SKU Amstetten

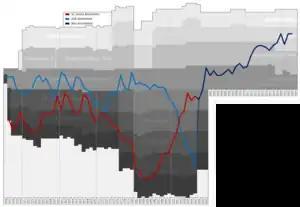
Historical league performance chart

The club plays at the modernised Union-Platz stadium, which has a capacity of 3,000.